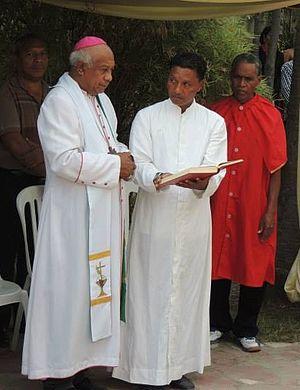
Basilio do Nascimento, né le 14 juin 1950 à Suai dans ce qu'on appelait à l’époque le Timor portugais, est un évêque Est-timorais, évêque de Baucau au Timor oriental depuis 2004.